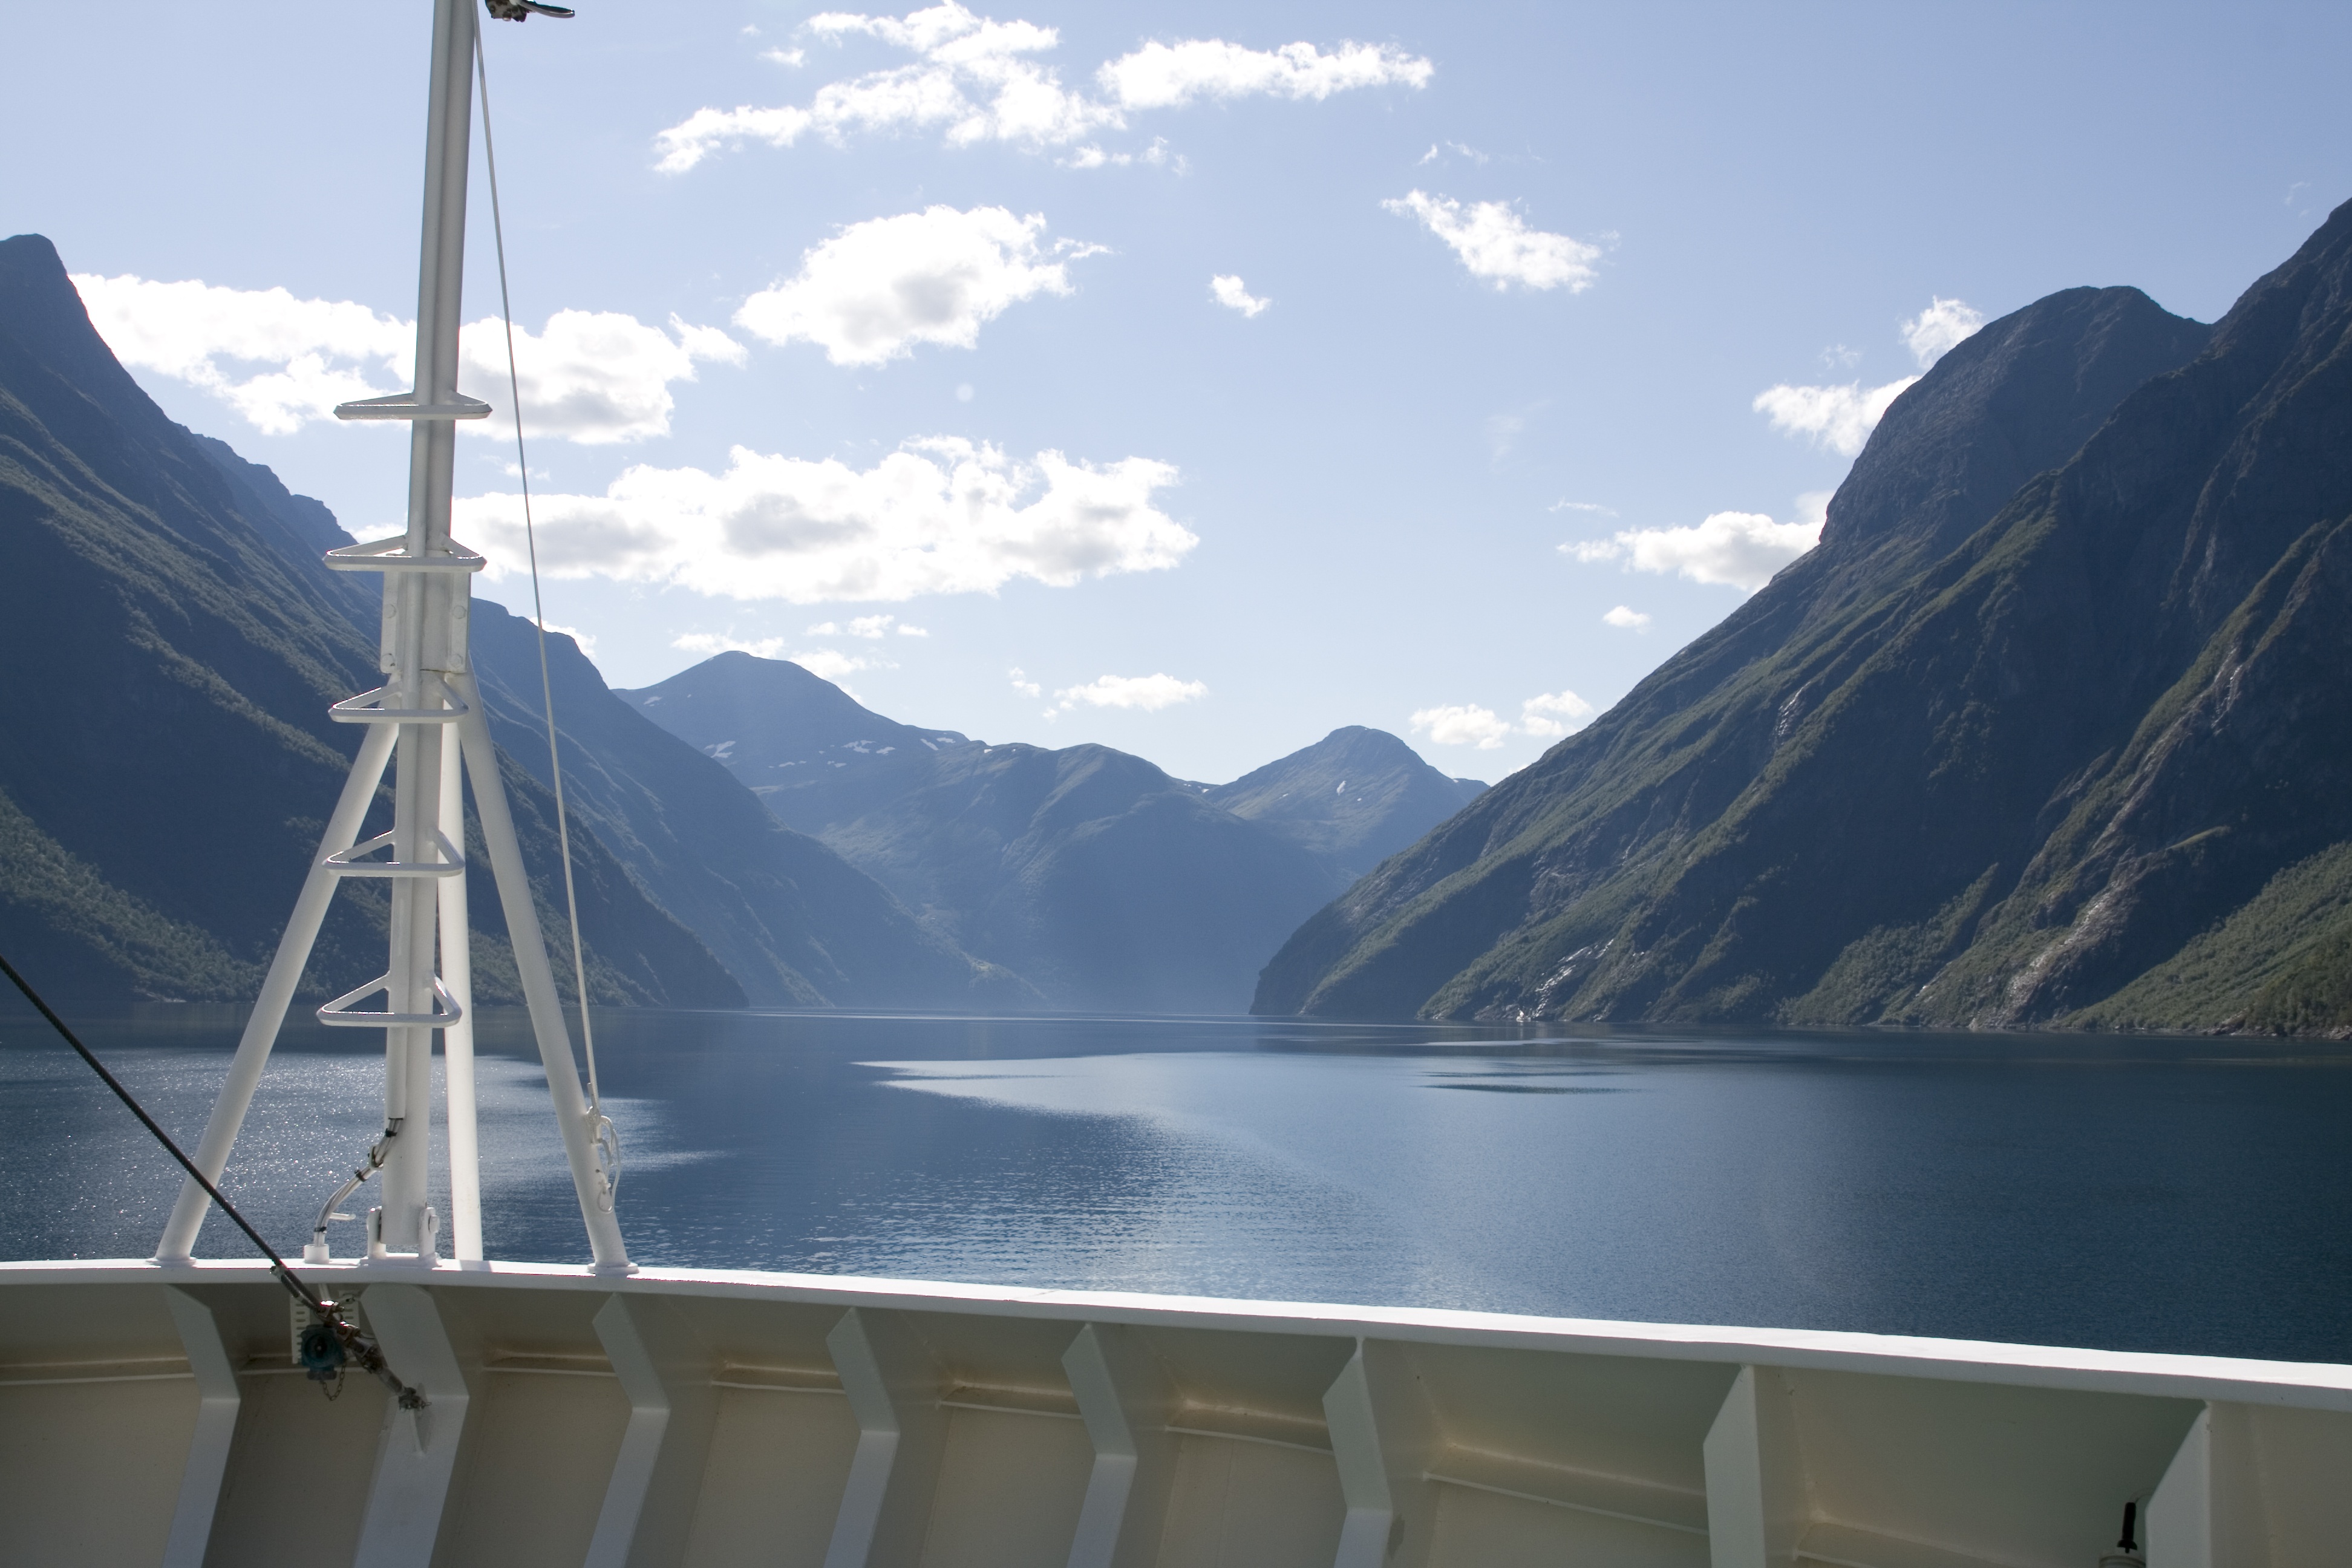
landscape, sea, mountain, boat, mountain range, vehicle, fjord, cruise, norway, passenger ship, fiord, fjords, glacial landform